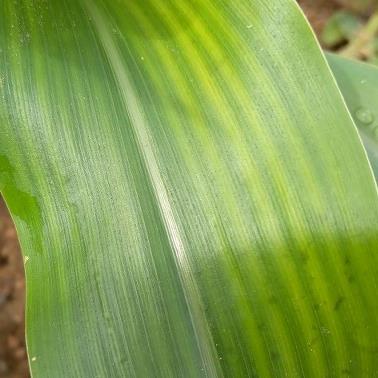
Crop: Maize
Condition: stripe-d